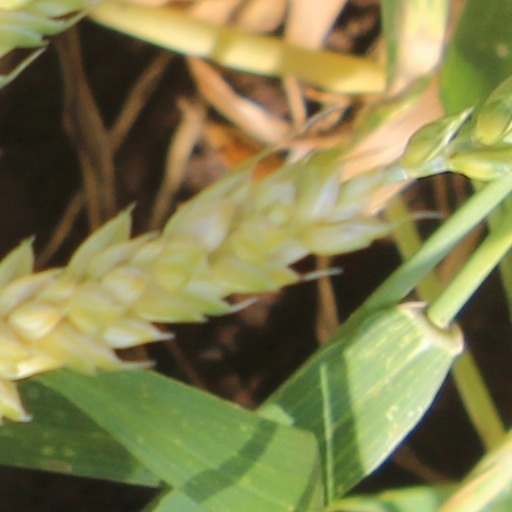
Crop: wheat